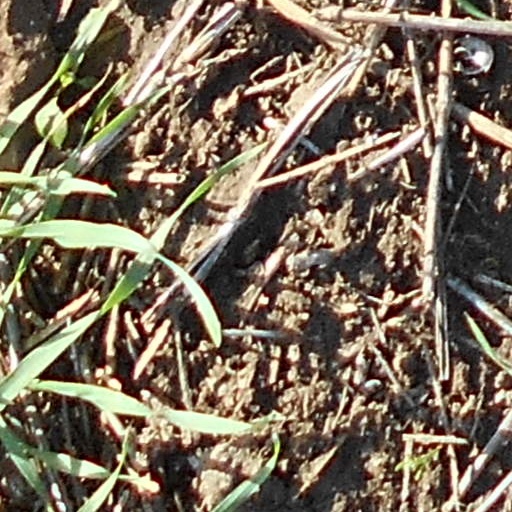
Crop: wheat